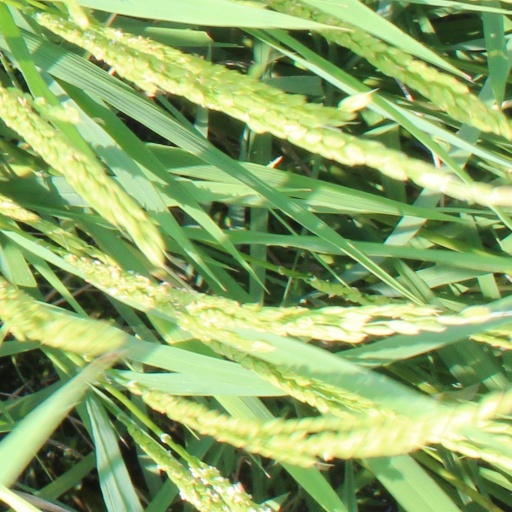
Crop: rice